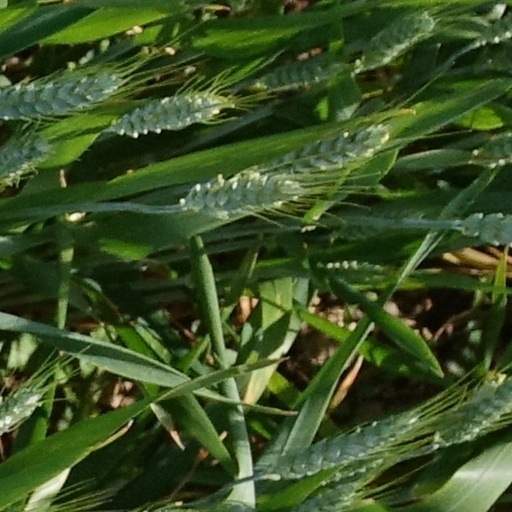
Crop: wheat